Islay

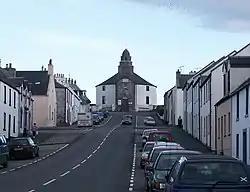
Kilarrow Parish Church, Bowmore

There are various lighthouses on and around Islay as an aid to navigation. These include the Rinns of Islay light built on Orsay in 1825 by Robert Stevenson, Ruvaal at the north eastern tip of Islay constructed in 1859, Carraig Fhada at Port Ellen, which has an unusual design, and Dubh Artach, an isolated rock tower some northwest of Ruvaal.